Alessandro de' Medici, Duke of Florence

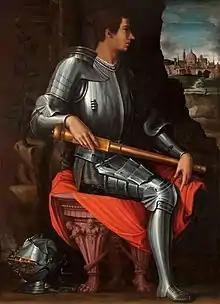
Portrait of Alessandro de’ Medici, by Giorgio Vasari (1534).

In 1530, after a nearly ten month siege of Florence supported by Spanish troops, Alessandro was named head of state. Pope Clement VII chose him for the position over Ippolito, who was made cardinal. Clement’s choice increased tension between the Medici cousins; for the rest of Ippolito’s life, he spoke openly about wanting to overthrow Alessandro and lead Florence. Alessandro arrived in Florence to rule on 5 July 1531. Nine months later he was made hereditary duke by Charles, as Tuscany was technically part of the Holy Roman Empire. This ended the Florentine Republic and started over 200 years of Medici monarchy.